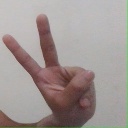
अक्षर: ऐ